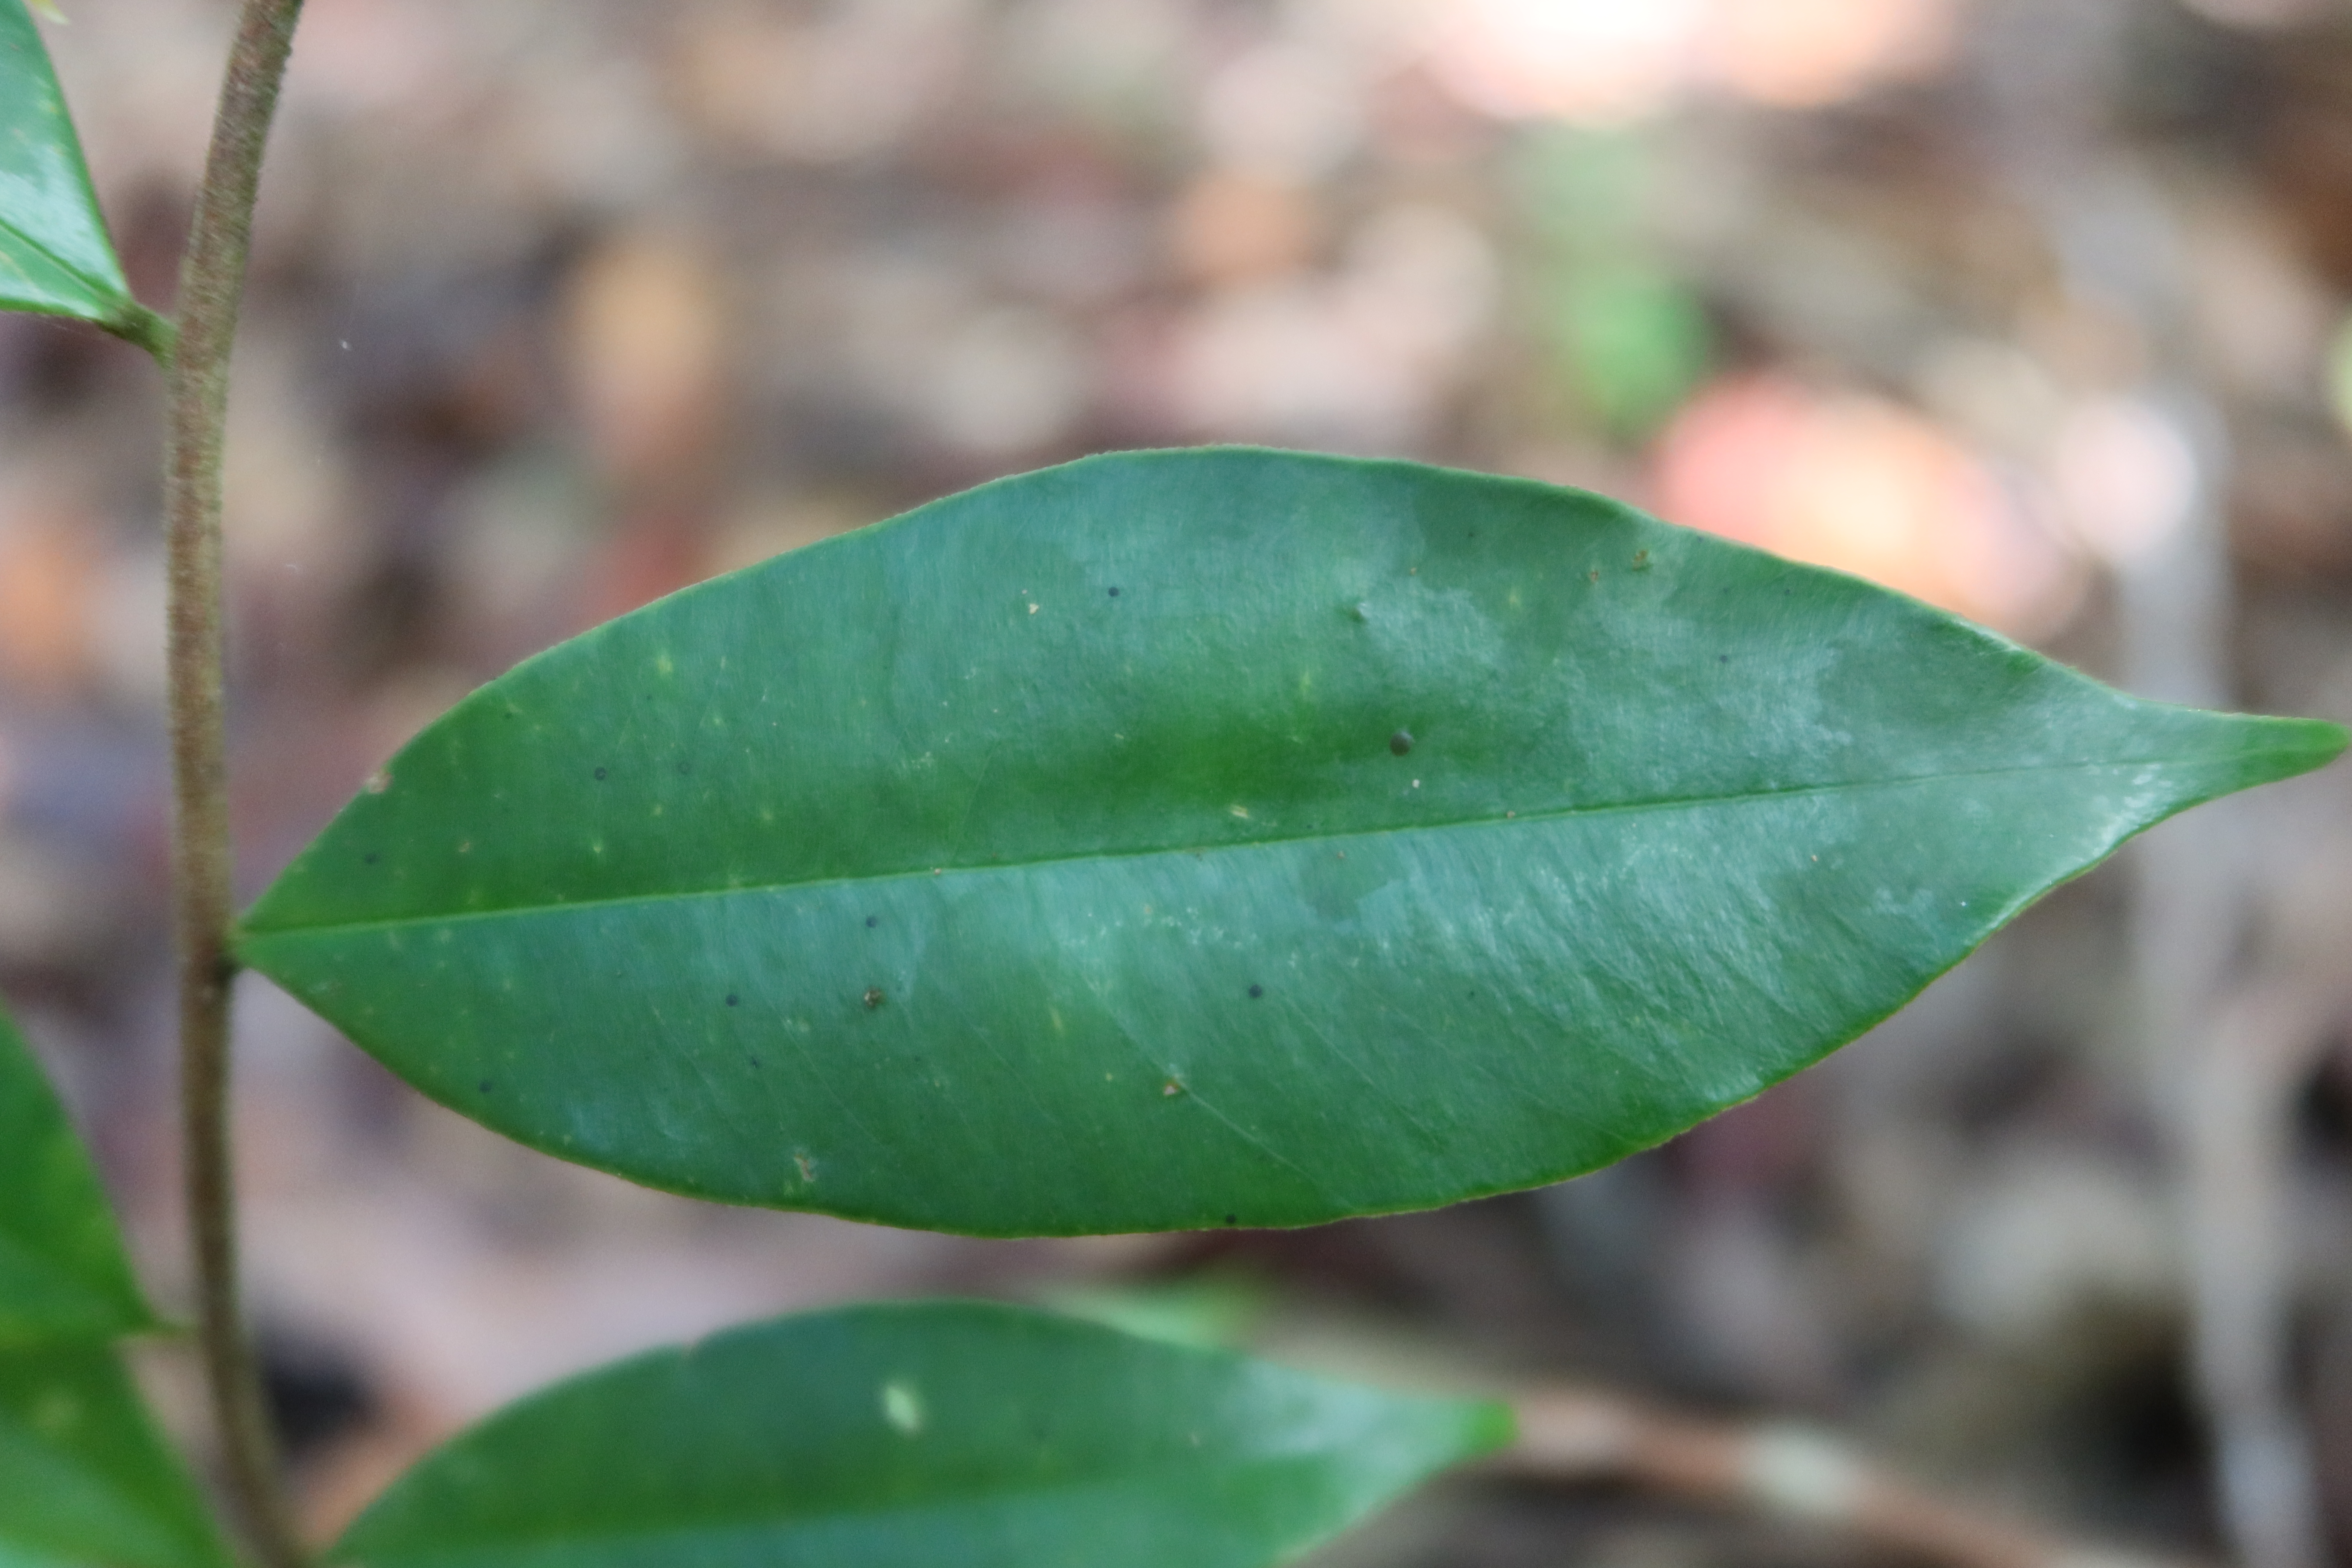
Label: Black spots